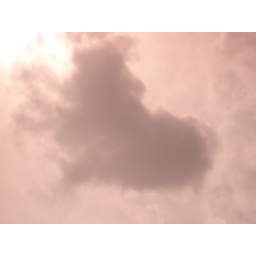
pink heart in the sky